Royal Leicestershire Regiment

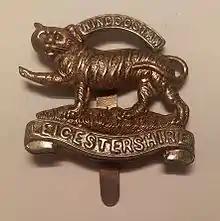
Badge of the Royal Leicestershire Regiment

The Leicestershire Regiment (Royal Leicestershire Regiment after 1946) was a line infantry regiment of the British Army, with a history going back to 1688. The regiment saw service for three centuries, in numerous wars and conflicts such as both World War I and World War II, before being amalgamated, in September 1964, with the 1st East Anglian Regiment (Royal Norfolk and Suffolk), the 2nd East Anglian Regiment (Duchess of Gloucester's Own Royal Lincolnshire and Northamptonshire) and the 3rd East Anglian Regiment (16th/44th Foot) to form the present day Royal Anglian Regiment, of which B Company of the 2nd Battalion continues the lineage of the Royal Leicestershire Regiment.